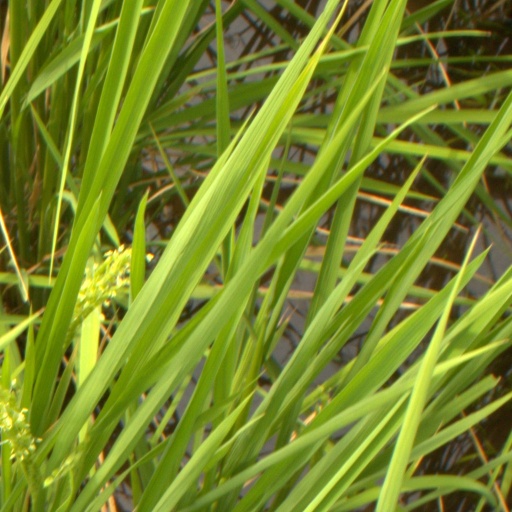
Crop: rice